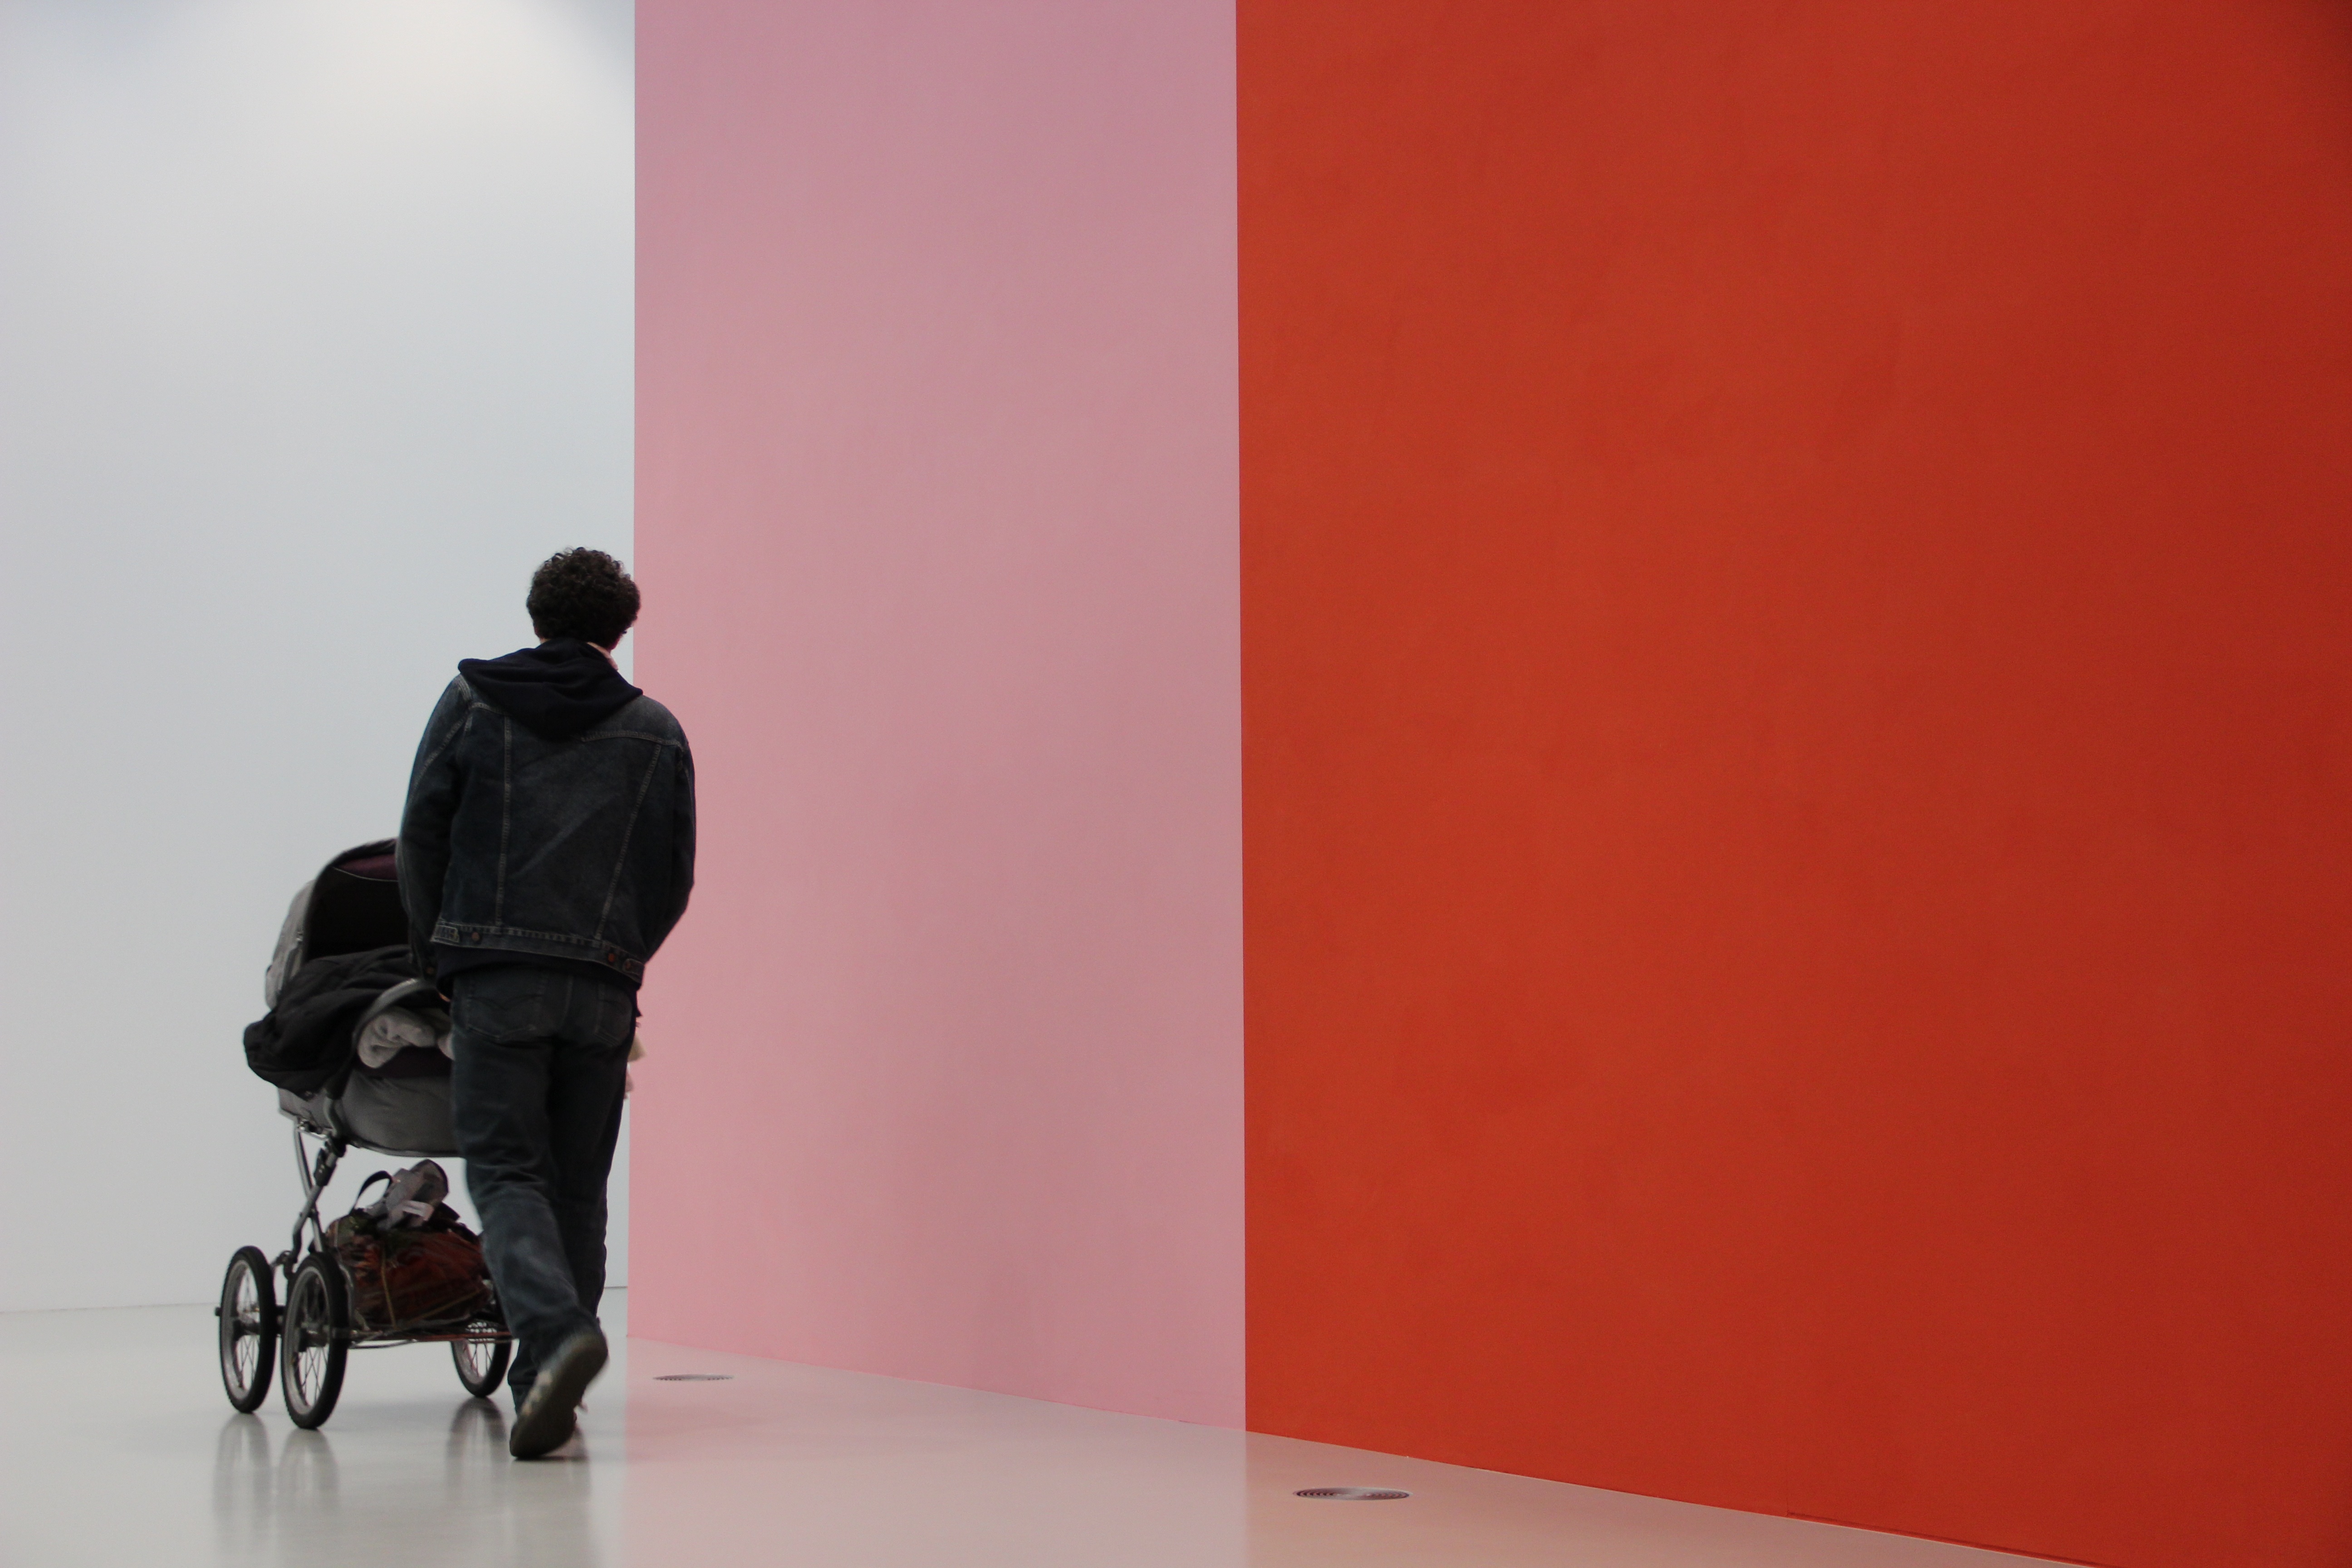
view, perspective, wall, red, color, furniture, product, art, design, wallpaper, modern art, baby carriage, human positions